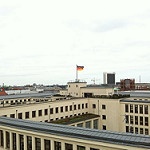
Scene: Outdoor